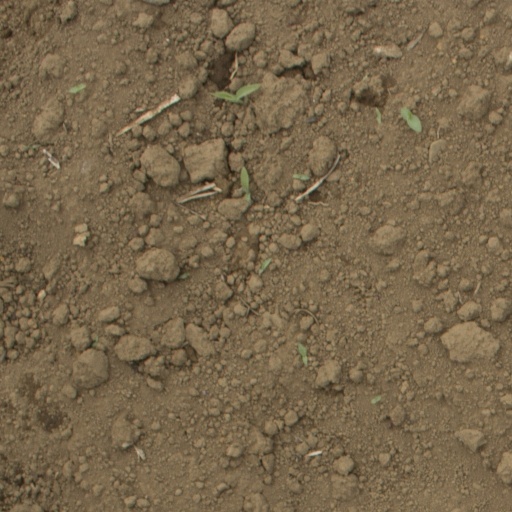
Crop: Jerusalem artichoke